Military Miniatures

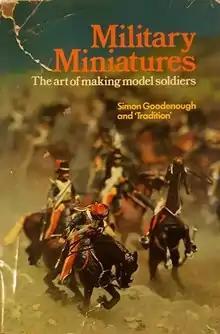
First edition (publ. Orbis Books)

"Military Miniatures" is a book about miniatures including their history, information about collecting them, how to assemble miniatures kits, techniques for painting them, how to do conversions of miniatures, building dioramas, as well as moulding and casting miniatures.